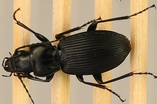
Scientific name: Pterostichus lachrymosus
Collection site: Mountain Lake Biological Station NEON (MLBS), plot MLBS_009